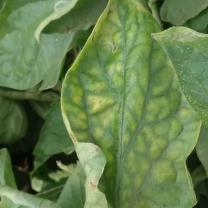
Crop: Tomato
Condition: virosis-d